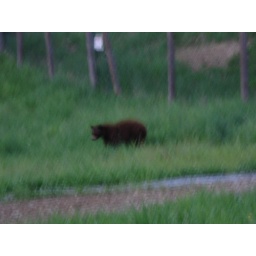
He is a black bear even though he is brown they come in all colours.